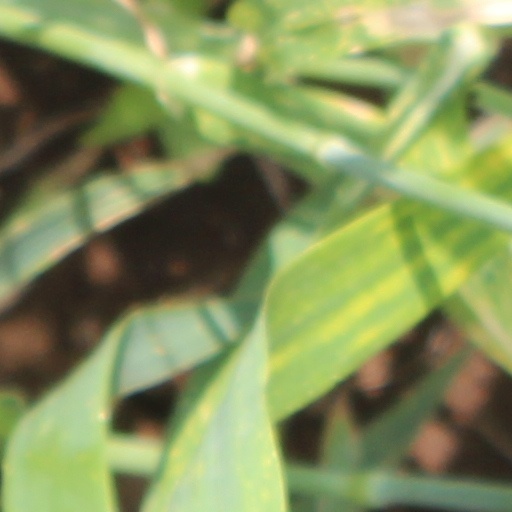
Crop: wheat